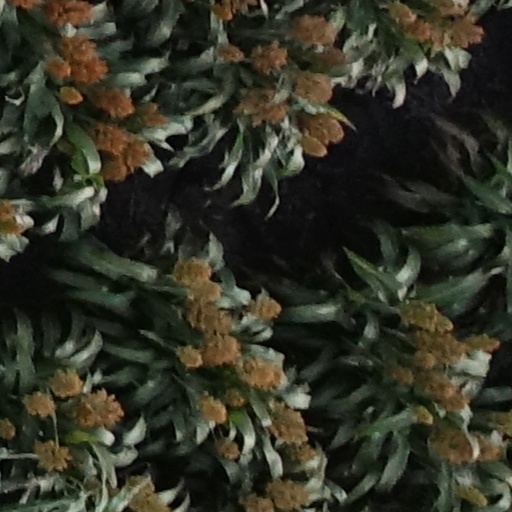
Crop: sorghum